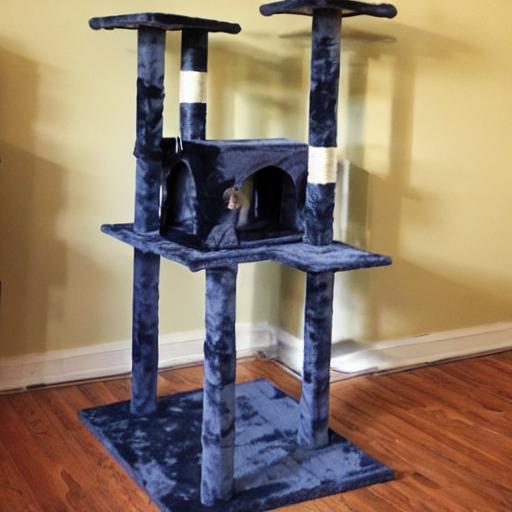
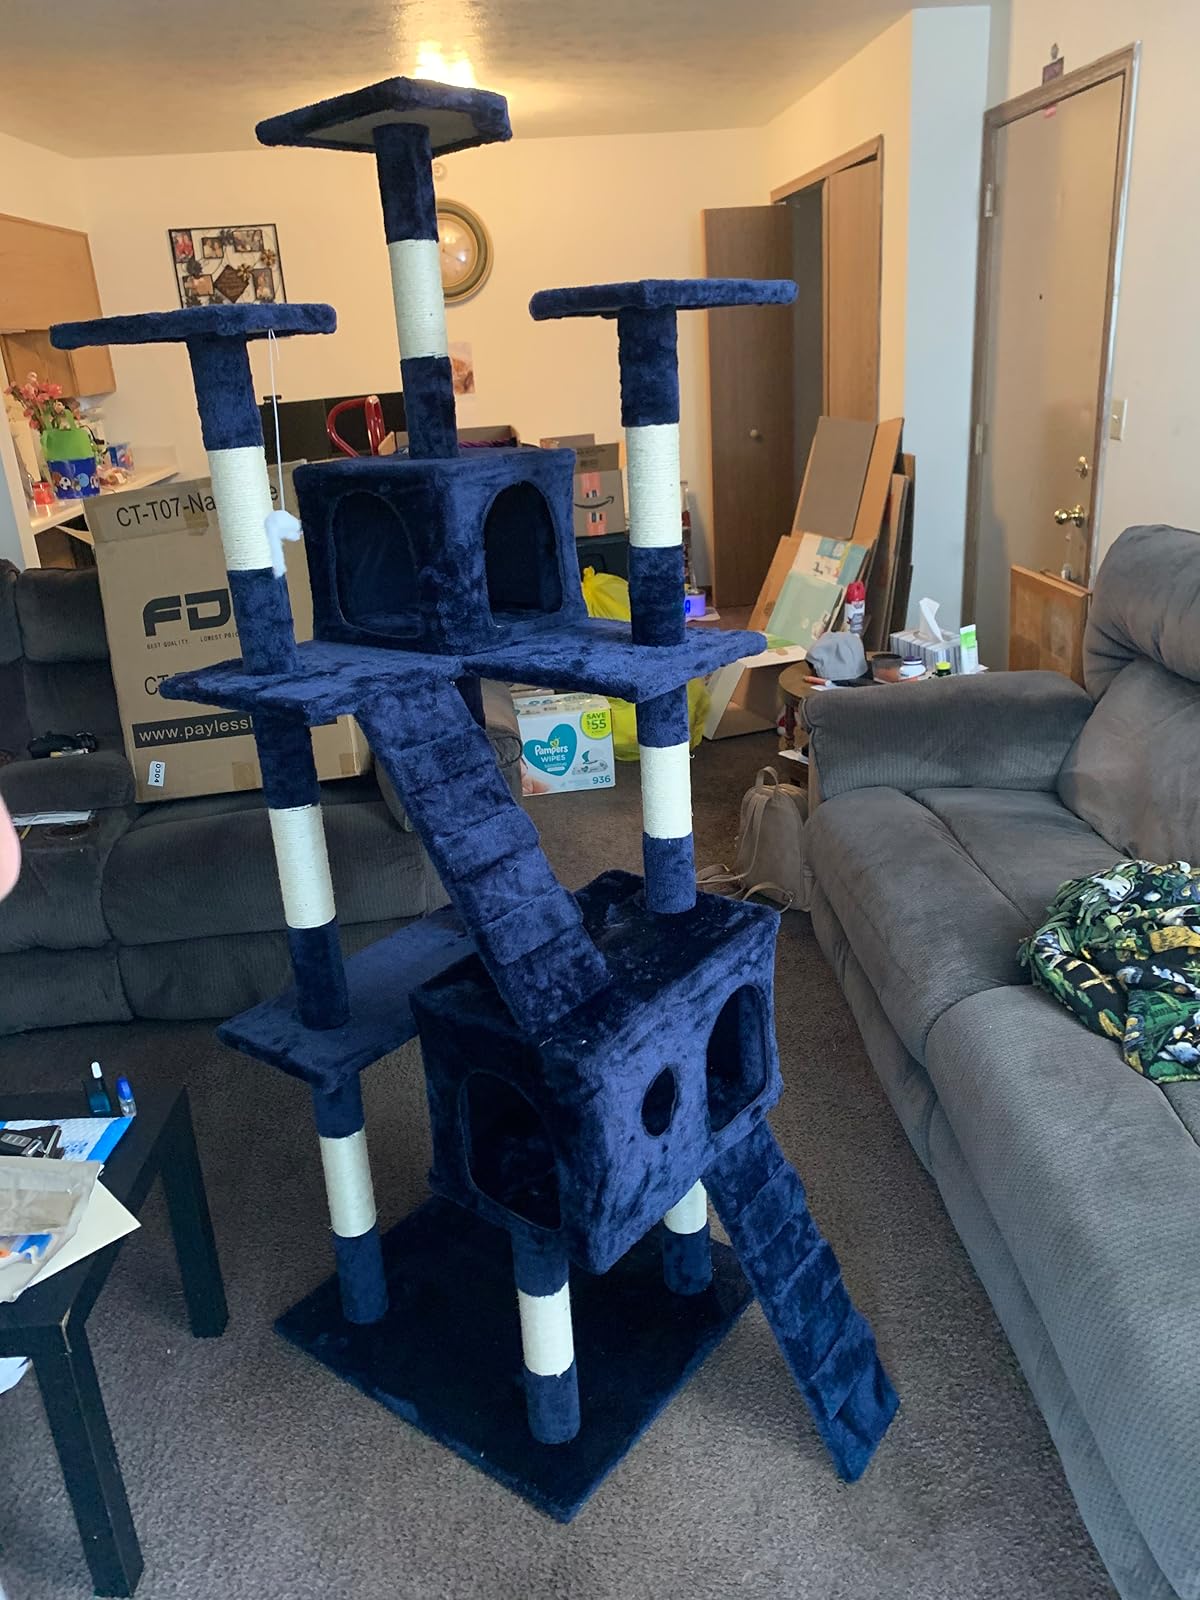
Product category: items_cat tree
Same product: no